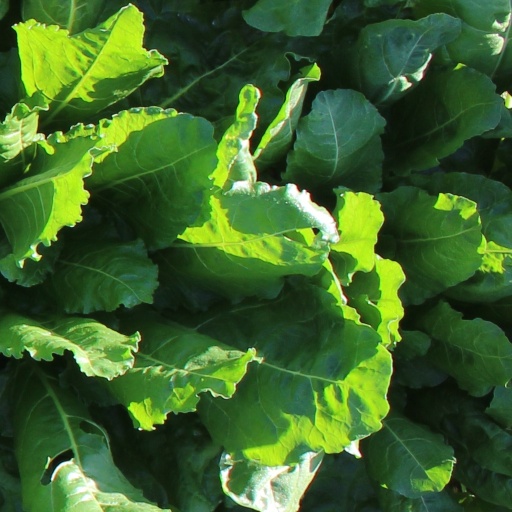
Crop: sugar beet